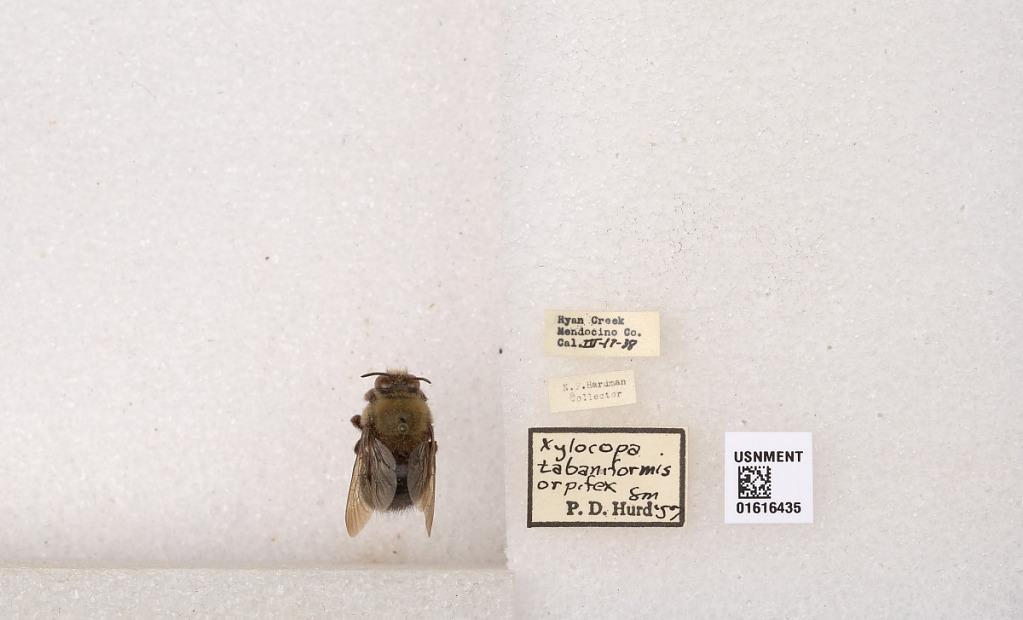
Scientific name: Xylocopa (Notoxylocopa) tabaniformis orpifex Smith
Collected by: N. Hardman
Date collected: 1938-4-17
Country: United States
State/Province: California
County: Mendocino
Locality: Ryan Creek
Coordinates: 39.4773, -123.381
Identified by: Hurd, P. D.